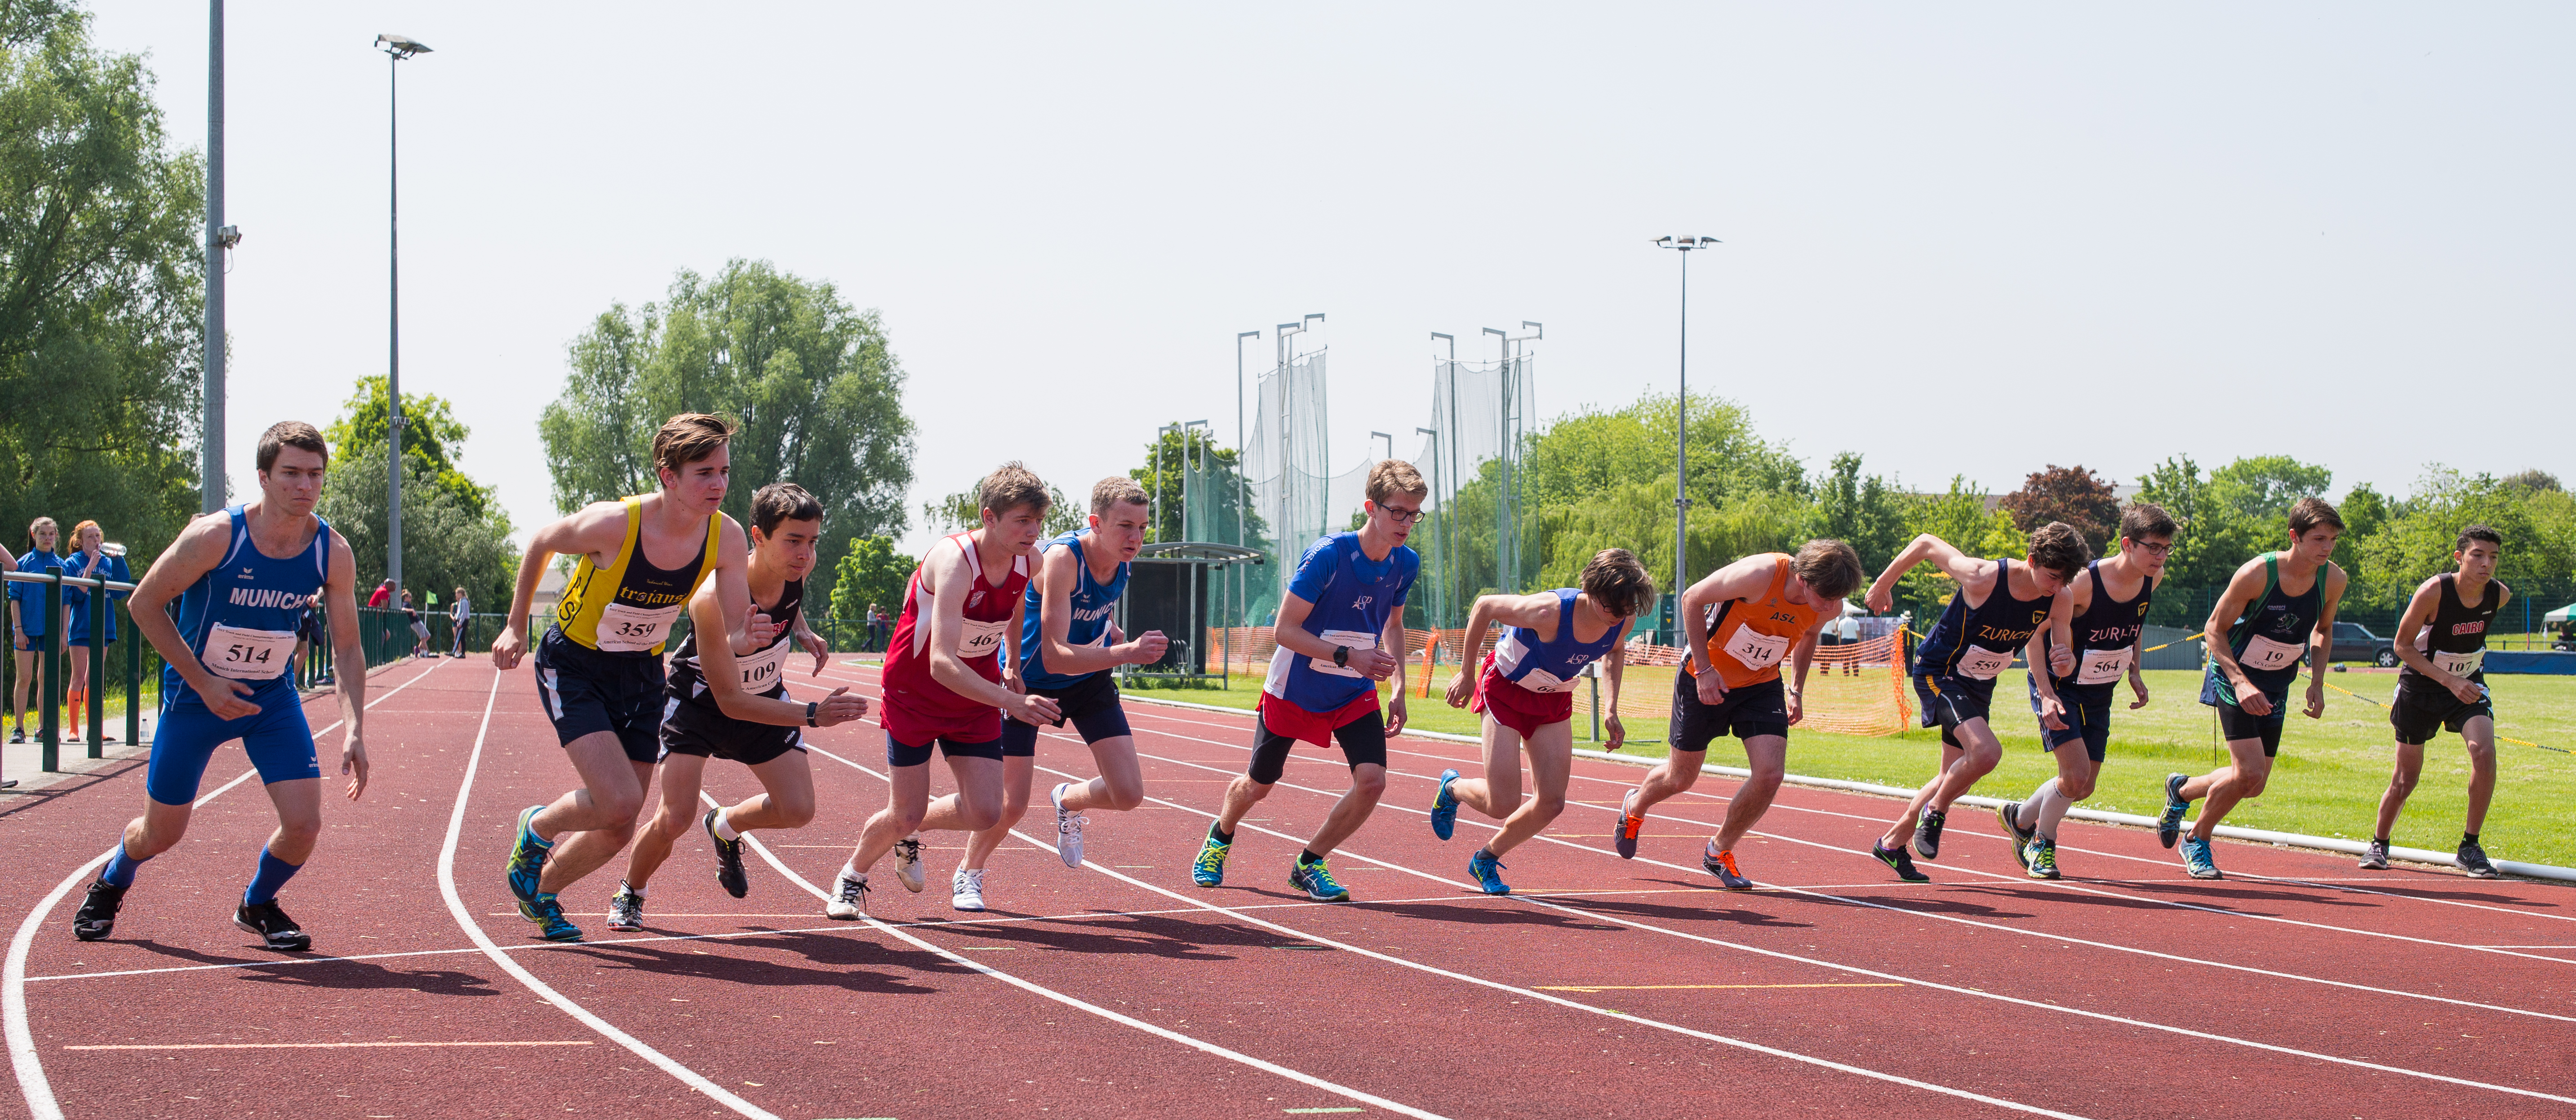
outdoor, track, field, running, europe, high, runner, ash, england, 2016, race, competition, london, hague, international, girls, m, american, team, sports, boys, racing, 50, school, championship, endurance, junior, leica, 240, summilux, varsity, athlete, athletics, athletes, meet, isst, hillingdon, sprint, human action, track and field athletics, cross country running, heptathlon, middle distance running, 800 metres, 4 100 metres relay